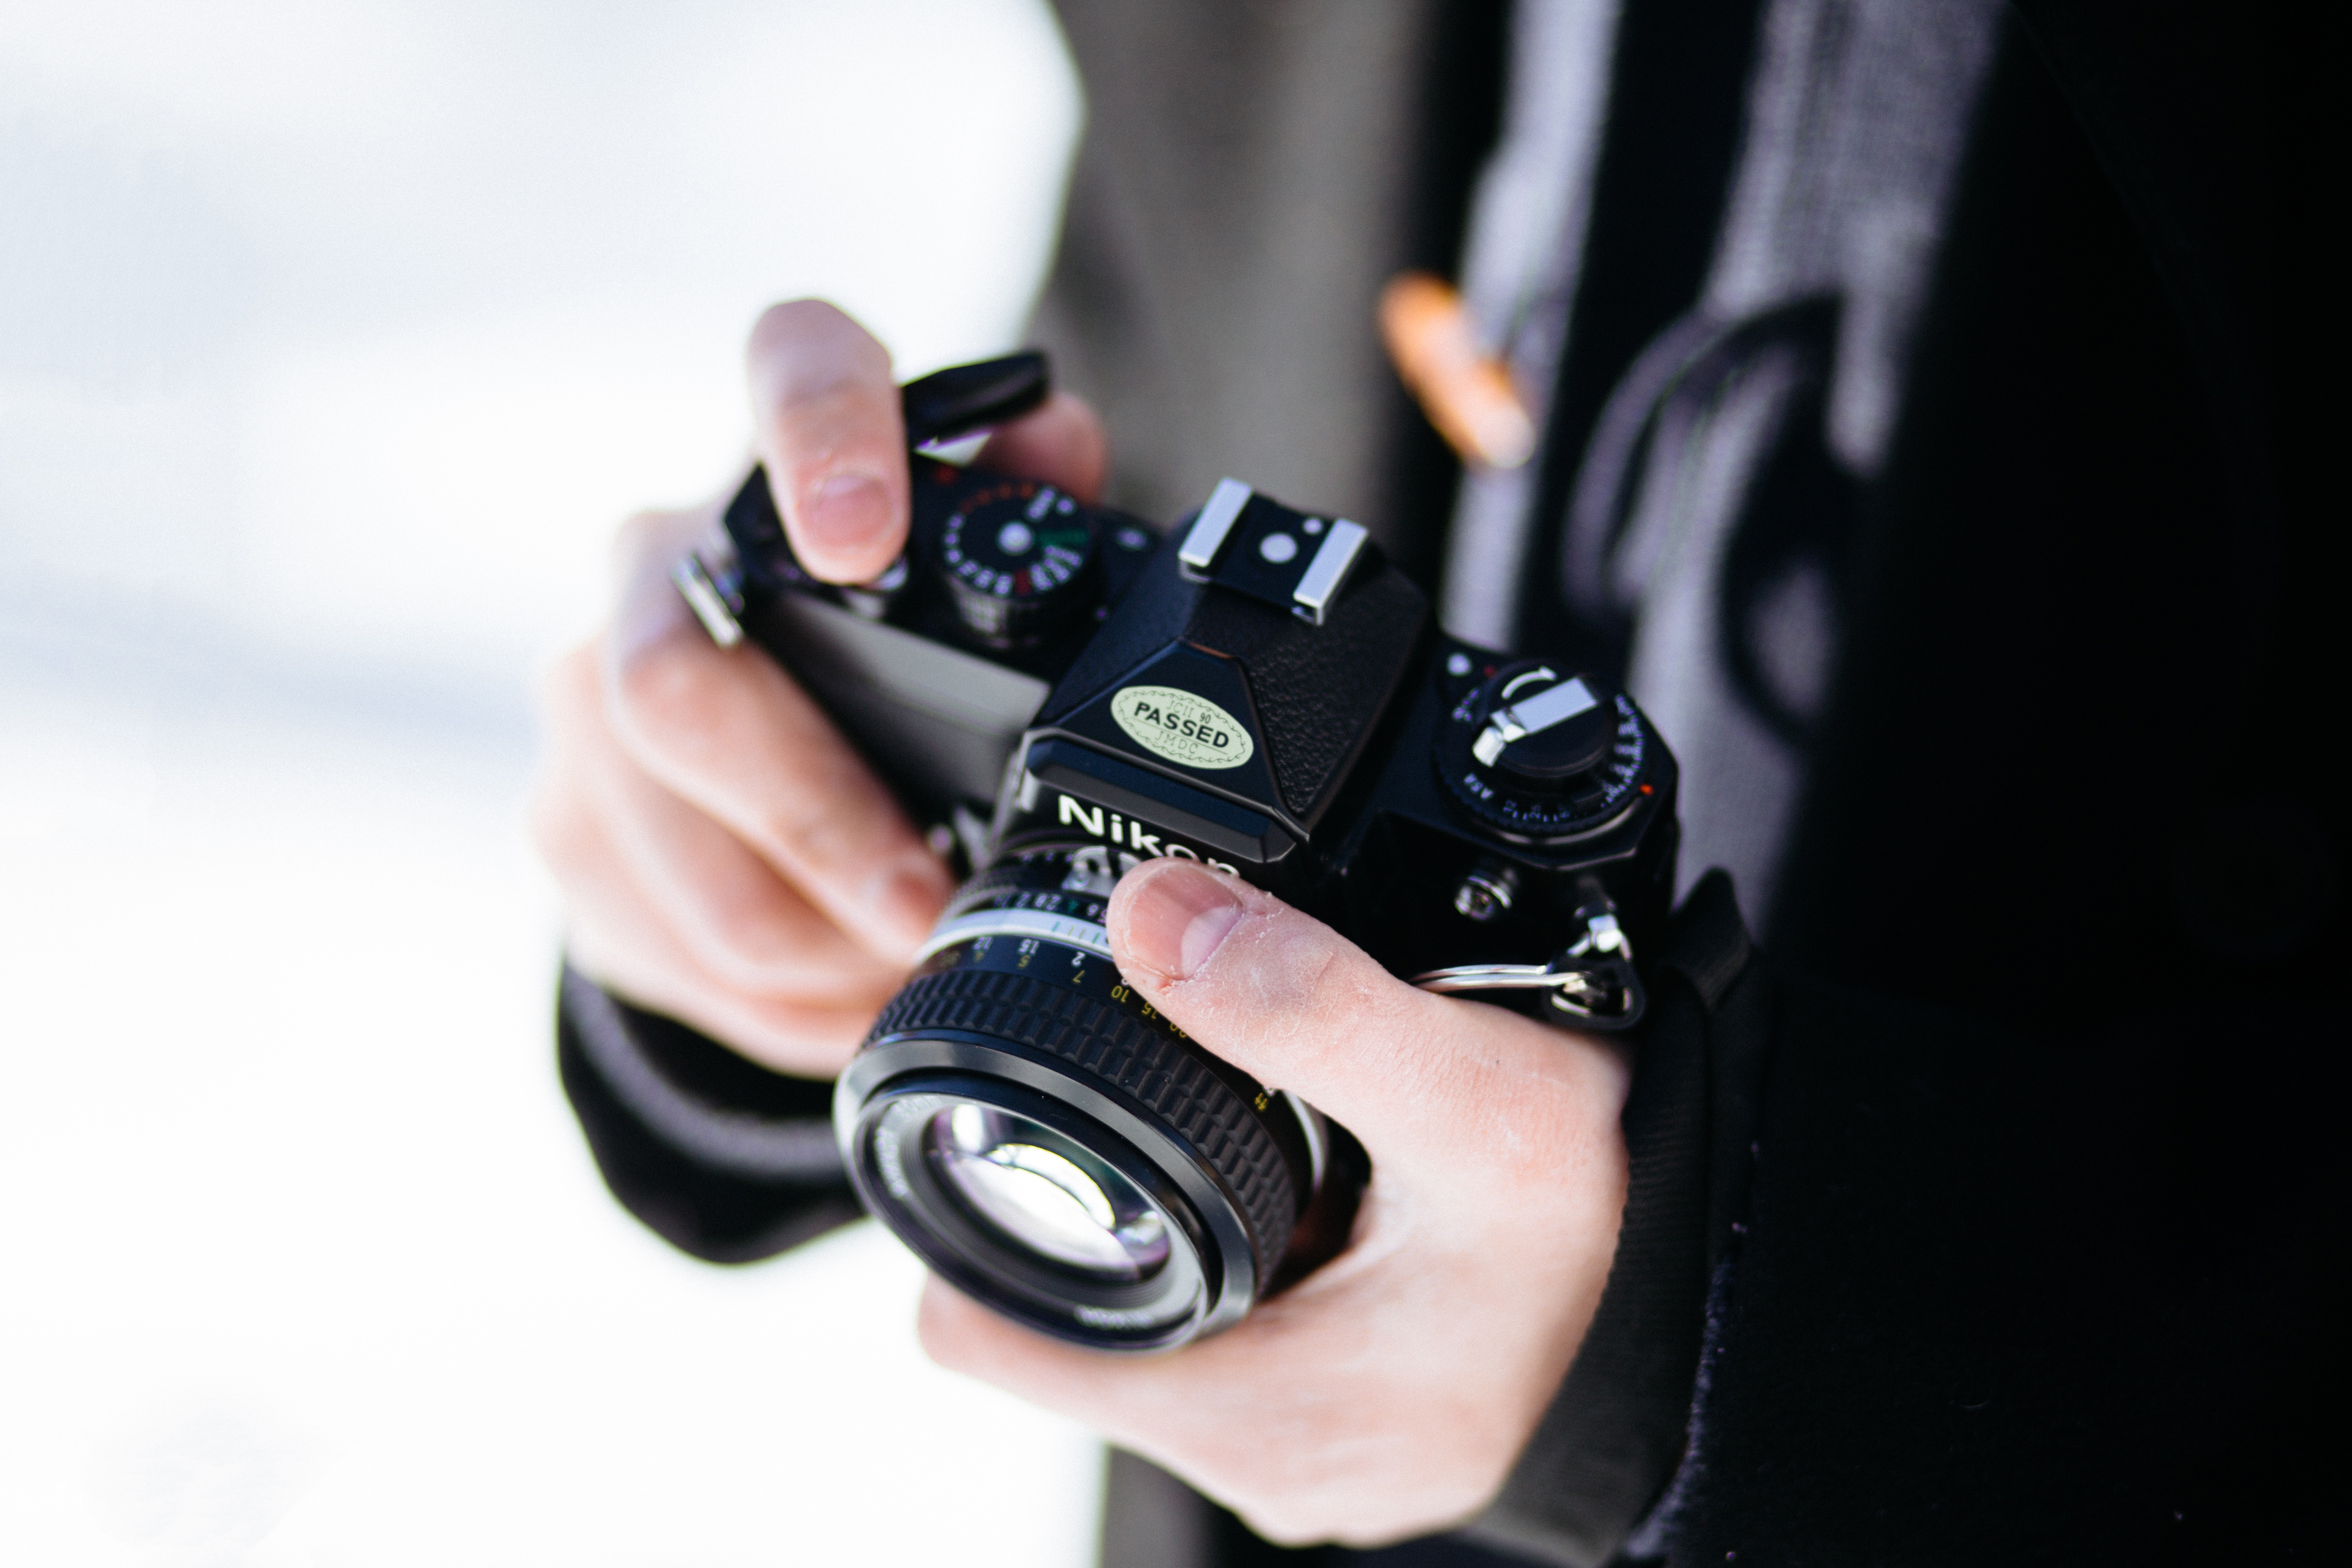
cameras optics, camera accessory, photograph, camera, mirrorless interchangeable lens camera, camera lens, finger, lens, hand, digital camera, single lens reflex camera, photography, reflex camera, nail, photographer, strap, digital slr, thumb, stock photography, film camera